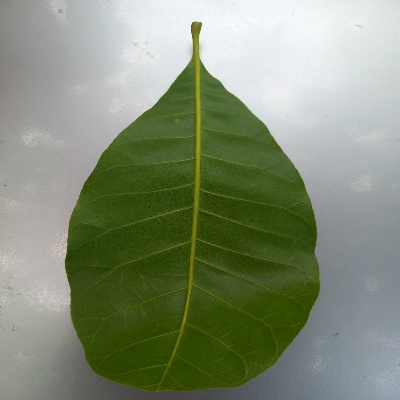
Crop: Cashew
Condition: healthy